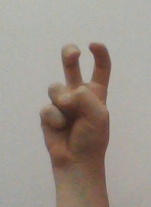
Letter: toot